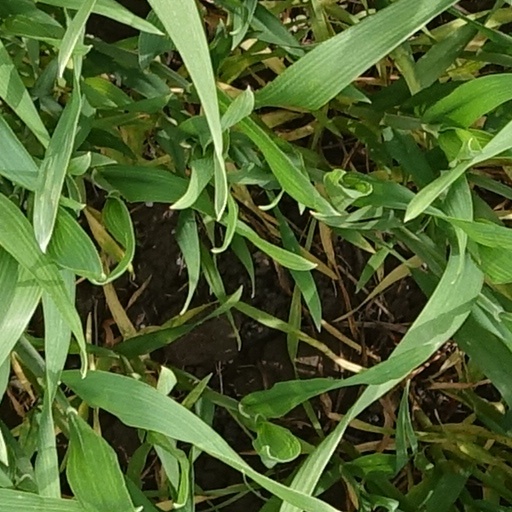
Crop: wheat